Rudolf Kharatyan

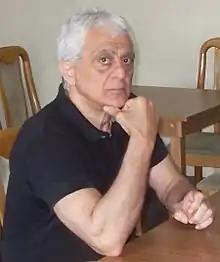

Roudolf Kharatian (born April 1, 1947, in Yerevan) is an Armenian ballet dancer, choreographer, teacher, director and painter. He is a People's Artist of Armenia (2012). He is the Principal Choreographer and artistic director of the National Ballet of Armenia at the Spendiaryan National Opera and Ballet Theatre.